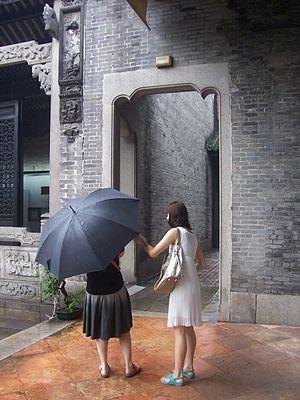
Touristes visitant le temple du clan Chen à Canton.
L'expression « noir et blanc » désigne des genres techniques en photographie, au cinéma, à la télévision.